WrestleMania 29

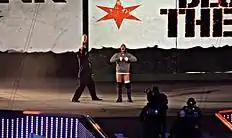

In the first match of the triple main event, The Undertaker defended his 20–0 WrestleMania winning streak against CM Punk (accompanied by Paul Heyman). Punk first tried to intimidate The Undertaker, finally slapping him. The Undertaker retaliated with a chokeslam attempt, but Punk countered it with a roundhouse kick to the back of the head. The Undertaker delivered a big boot to Punk and threw him outside, where they brawled. The Undertaker cleared the Spanish broadcasting table and executed a guillotine leg drop on the ring apron on Punk. Back in the ring, The Undertaker attempted his signature move, Old School, but was pulled off the rope. Punk then stole the move and used it against The Undertaker. The Undertaker attempted a big boot to the corner but was caught on the top rope when Punk moved. Punk executed a flying double axe handle and then attempted to steal Old School again, but was thrown from the ring. The Undertaker then ran the ropes in an attempt to perform his signature over-the-top-rope suicide dive but Heyman stepped onto the apron in his way. The Undertaker then attempted to chokeslam Heyman but Punk saved Heyman by connecting with a springboard clothesline on The Undertaker for a near-fall. Punk then performed a running high knee in the corner and short-arm clothesline followed by a diving elbow drop on The Undertaker for another count of two. He then attempted a Go To Sleep, but The Undertaker countered with a chokeslam, for a two-count, then Snake Eyes. Punk retaliated with a heel kick and threw The Undertaker to the outside. The Undertaker tried to Last Ride Punk through the table he'd cleared, but Punk countered and kicked him the back of the head. He laid The Undertaker on the table, climbed the turnbuckle, and executed another diving elbow drop onto the broadcasting table. The referee began counting The Undertaker out as Punk made it back into the ring, but The Undertaker made it back into the ring with one second to spare. As Punk attempted to pick him up from the mat, The Undertaker suddenly attempted the Hell's Gate. Punk countered into a bridging pin for another near-fall. He then secured the Anaconda Vice, but The Undertaker powered through to his feet and tried another chokeslam, which Punk reversed into the Go To Sleep but The Undertaker immediately rebounded off the ropes and nailed Punk with the Tombstone for a dramatic near-fall. Back on their feet, the two traded blows, and the referee was knocked down in the chaos. Punk hit the high knee again, but The Undertaker took advantage of the position by attempting Last Ride. While Punk was on The Undertaker's shoulders, Heyman handed him the urn, which he struck on the back of The Undertaker's head. Punk then mocked The Undertaker's traditional pinning style for another two-count. Punk and The Undertaker proceeded to trade near-finishers, with The Undertaker's Tombstone finally winning out, securing his victory and improving his streak to 21 wins. He reclaimed the urn and walked backstage, pausing on the ramp to raise his fist.